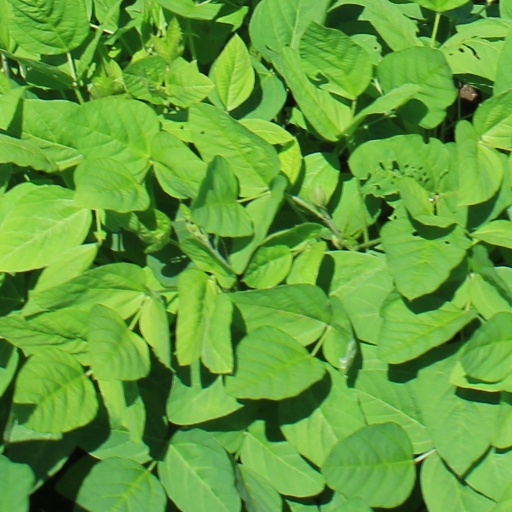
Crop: soybean